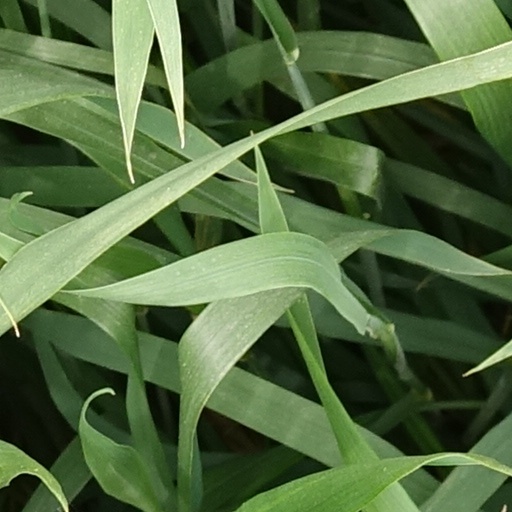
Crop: wheat